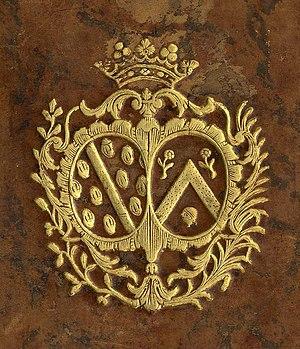
Reliure armoriée. Armes de François-Marie Peyrenc de Moras, contrôleur général des Finances puis secrétaire d'état à la Marine, et de sa femme Marie-Jeanne-Catherine Moreau de Séchelles
François Marie Peyrenc de Moras est un haut fonctionnaire et homme politique français, né le 11 août 1718 et mort le 3 mai 1771.